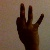
The image shows a hand gesture representing the number 9 in Indian Sign Language.